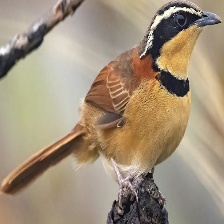
Species: COLLARED CRESCENTCHEST
Scientific name: MELANOPAREIA TORQUATA